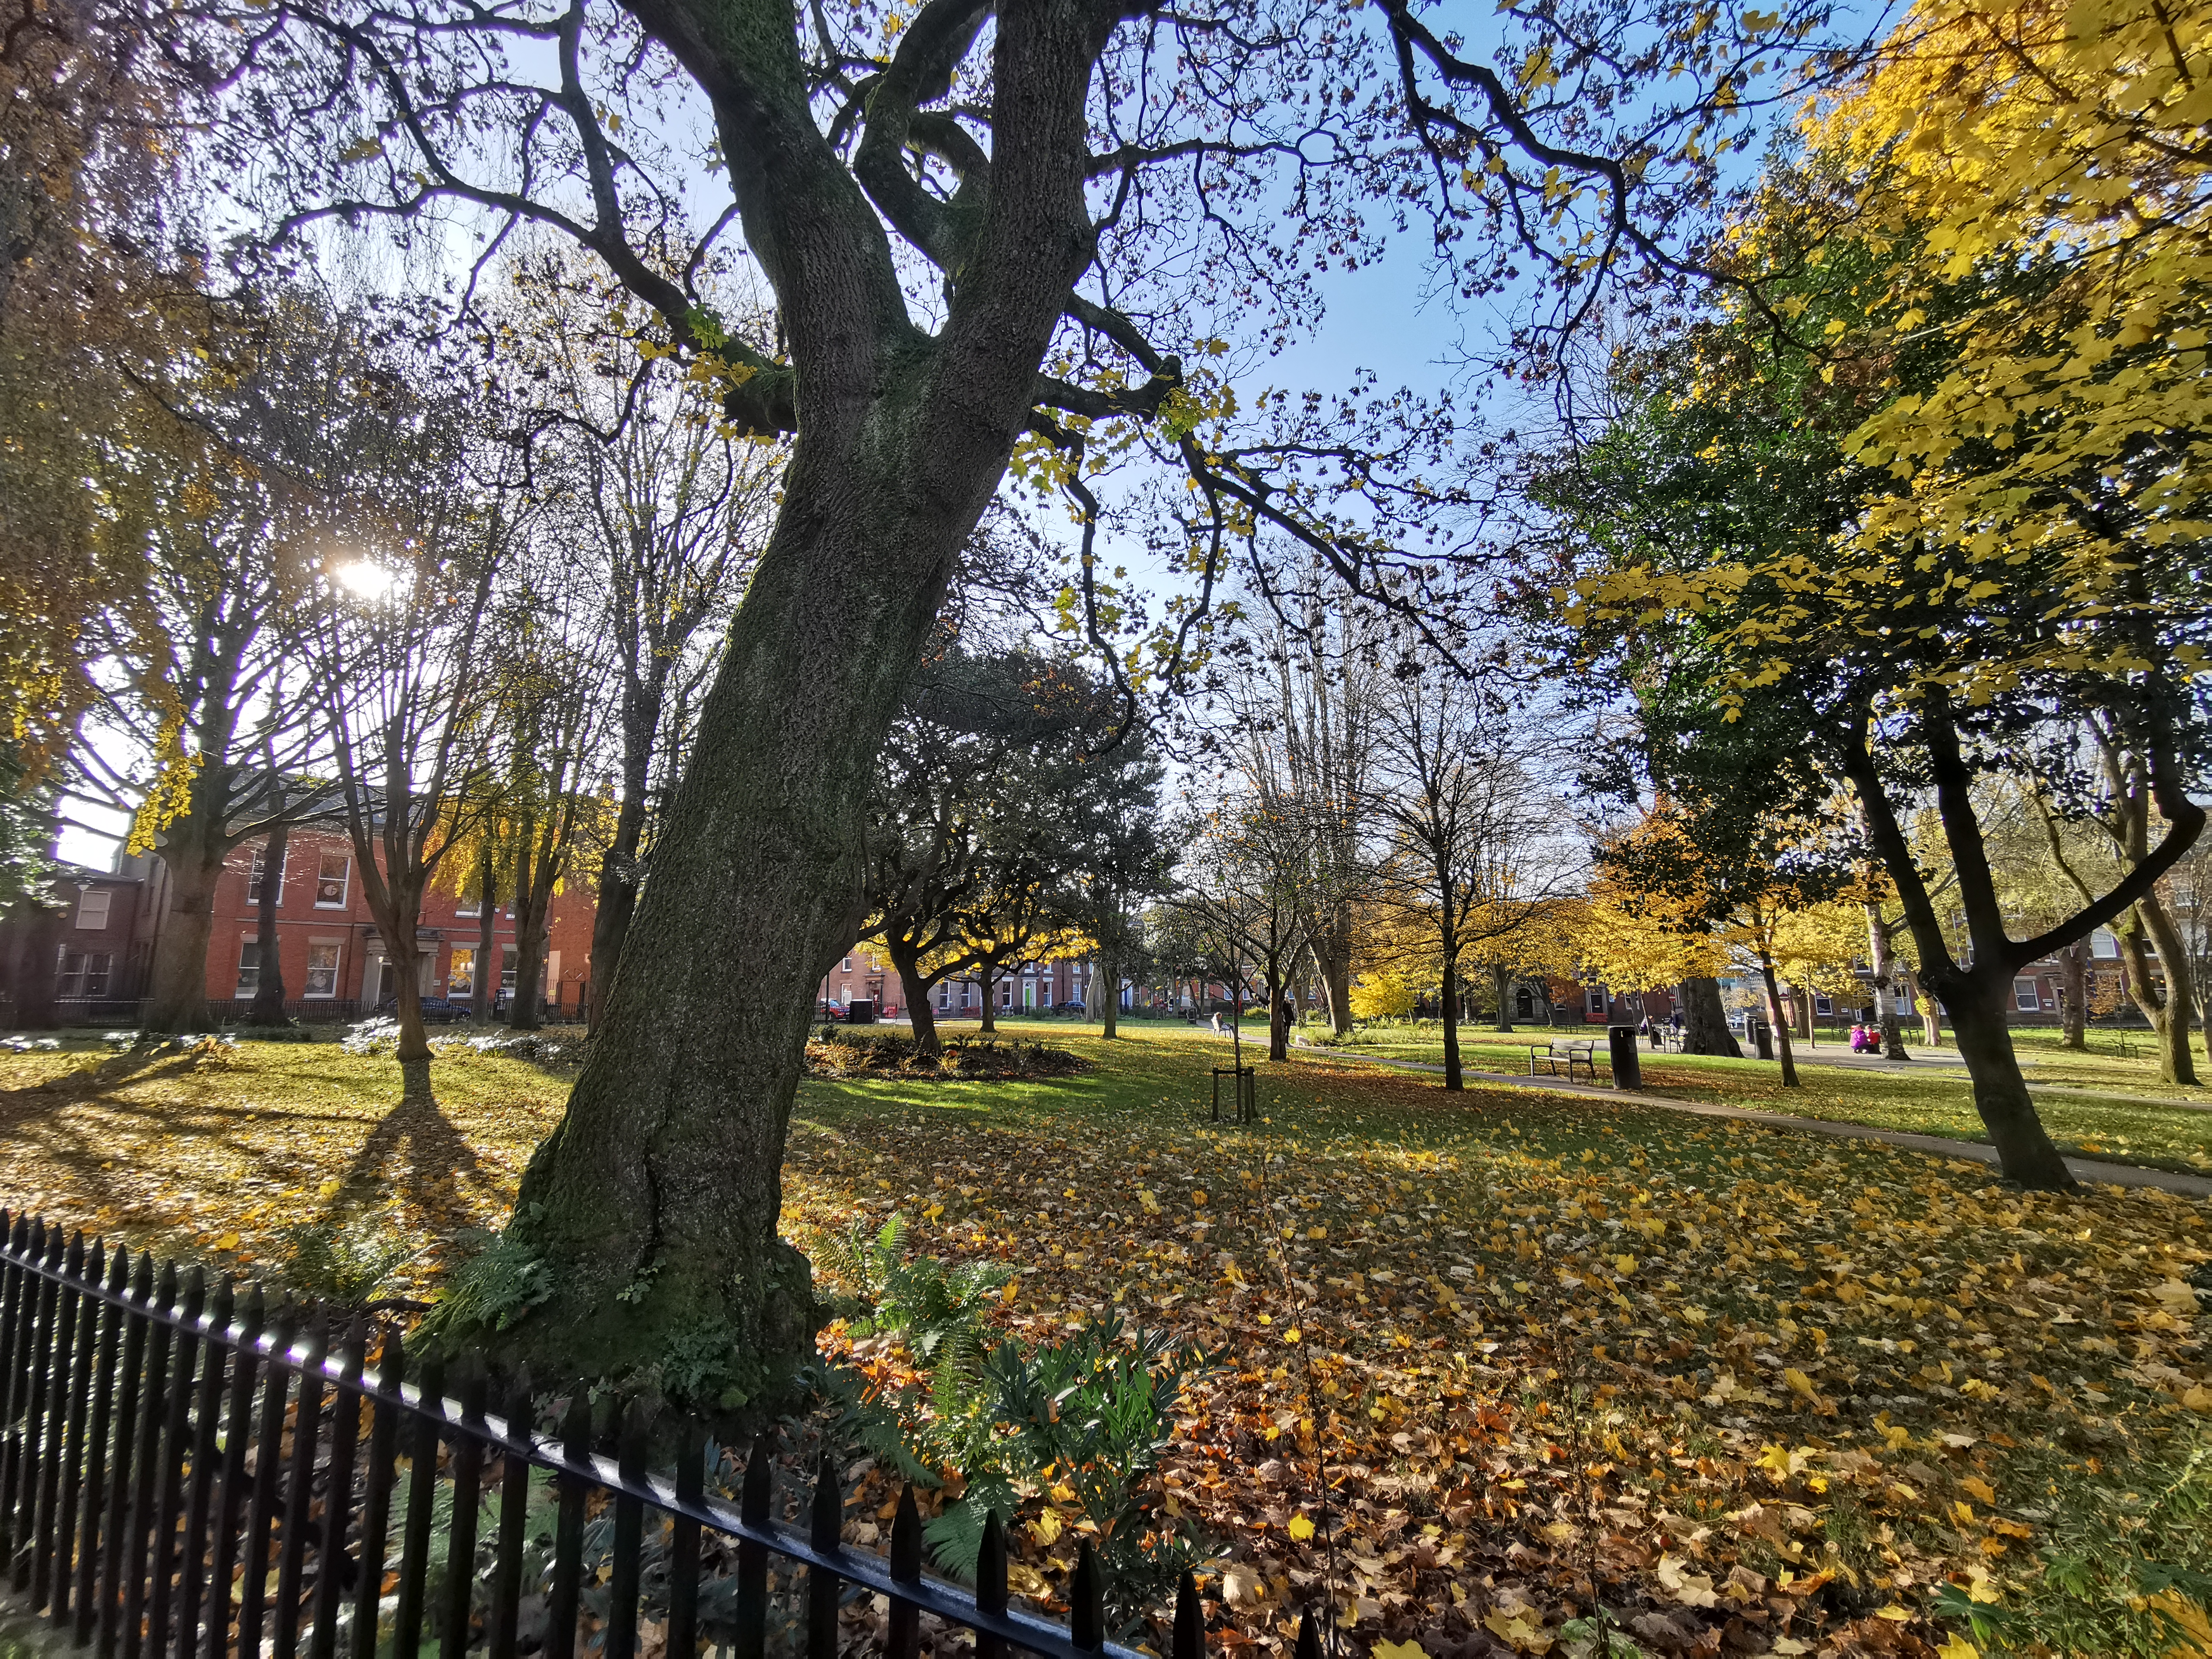
nice, park, tree, leaf, nature, autumn, woody plant, deciduous, grass, yellow, plant, branch, sky, spring, sunlight, fence, woodland, grove, landscape, trunk, city, twig